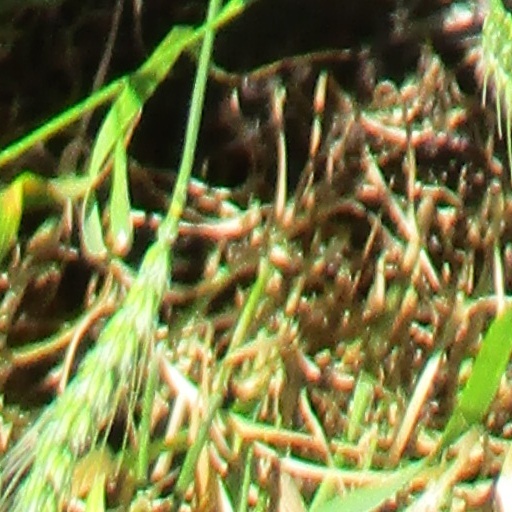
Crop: wheat